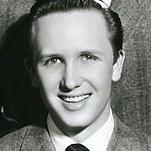
Age: 17